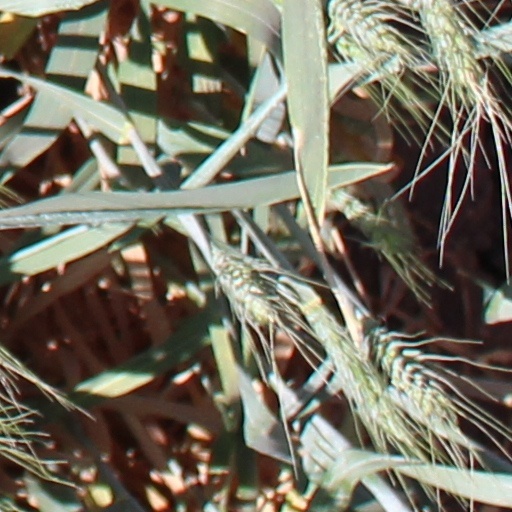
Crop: wheat